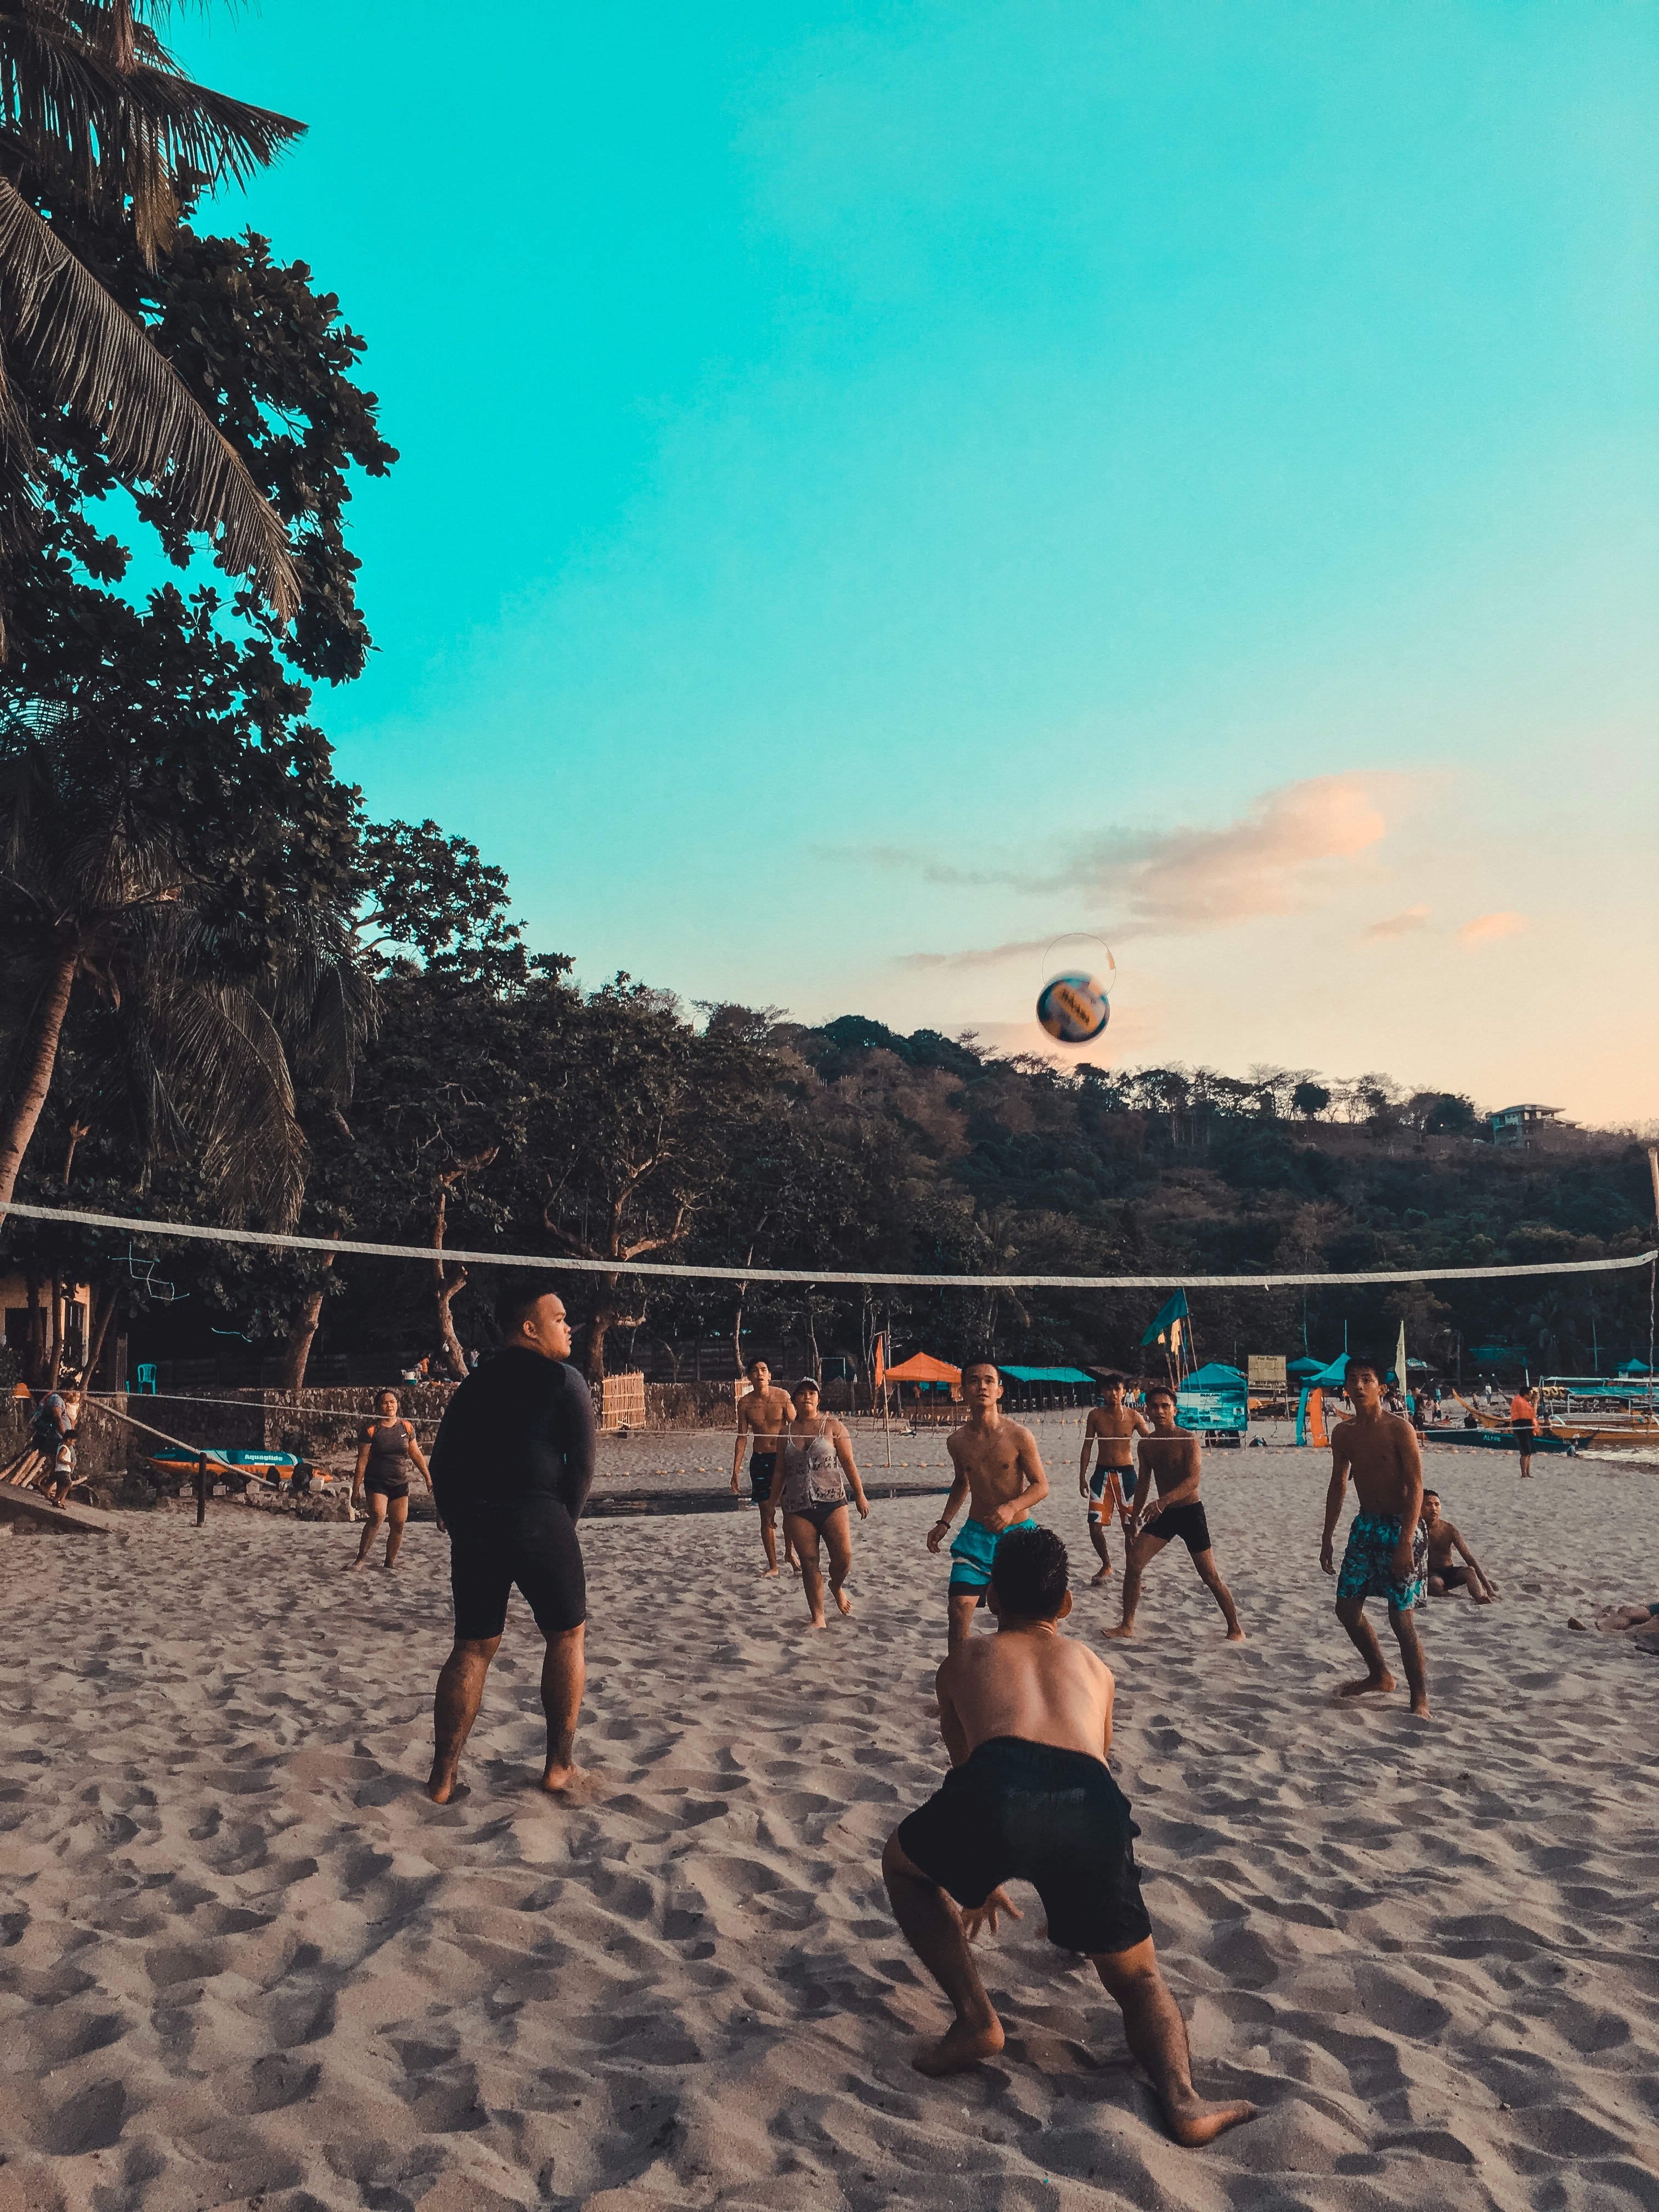
People on beach, volleyball net, volleyball, beach volleyball, Net sports, sports, volleyball player, beach, sky, ball game, fun, team sport, sand, summer, ball, net, vacation, leisure, tourism, cloud, Footvolley, sports equipment